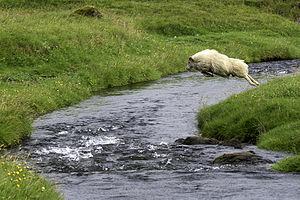
Le mouton islandais, officiellement francisé au Canada sous le nom de mouton icelandic, est une race de mouton d'Europe du Nord à queue courte. Il est trapu, de taille moyenne, et possède des pattes courtes. Sa tête et ses pattes sont dépourvues de laine. Sa toison peut être blanche, brune, grise ou noire. Il peut être acère ou à cornes tant chez le mâle que la femelle.